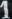
Number: 1